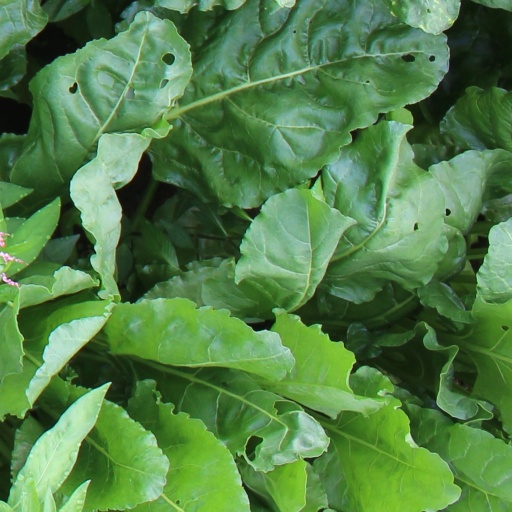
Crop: sugar beet